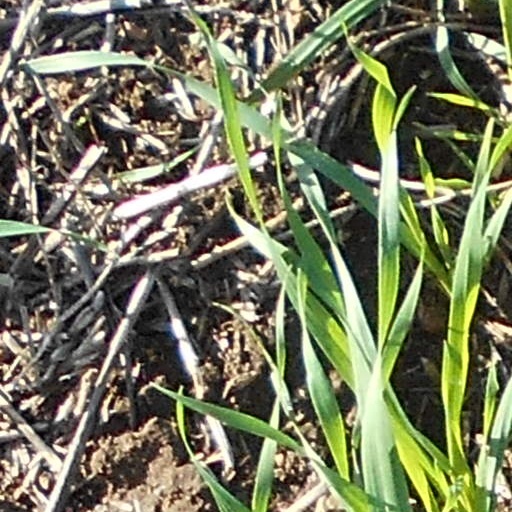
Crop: wheat